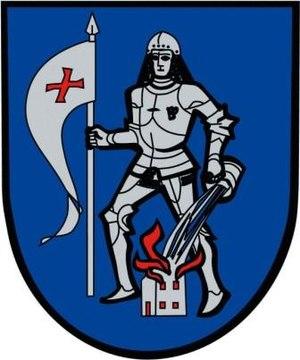
Groß Sankt Florian est une municipalité dans la zone de Deutschlandsberg, dans le Land de Styrie, Autriche. Elle couvre un domaine d'environ 26 km² et a une population d'environ 3000 personnes. Elle est située en Autriche méridionale, près de la Slovénie, et est approximativement à 35 kilomètres de Graz. Les attractions touristiques populaires dans ce secteur incluent l'église romane du XIᵉ siècle et le musée de la protection contre les incendies.